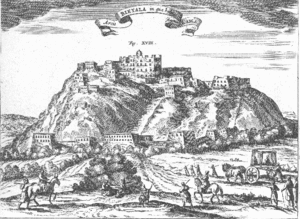
Le Tibet, au cœur de l’Asie, est resté longtemps inconnu ou mal connu en Occident. Les premières traces de chrétiens au Tibet, sous l’empire tibétain, ne sont pas très nombreuses. Les premiers témoignages écrits d’Occidentaux datent du XIIIᵉ siècle avec Jean de Plan Carpin, Guillaume de Rubrouck ou Marco Polo bien qu'aucun d’eux ne soit entré dans ce territoire. Ces trois premiers observateurs représentaient la religion chrétienne, et plus particulièrement catholique.